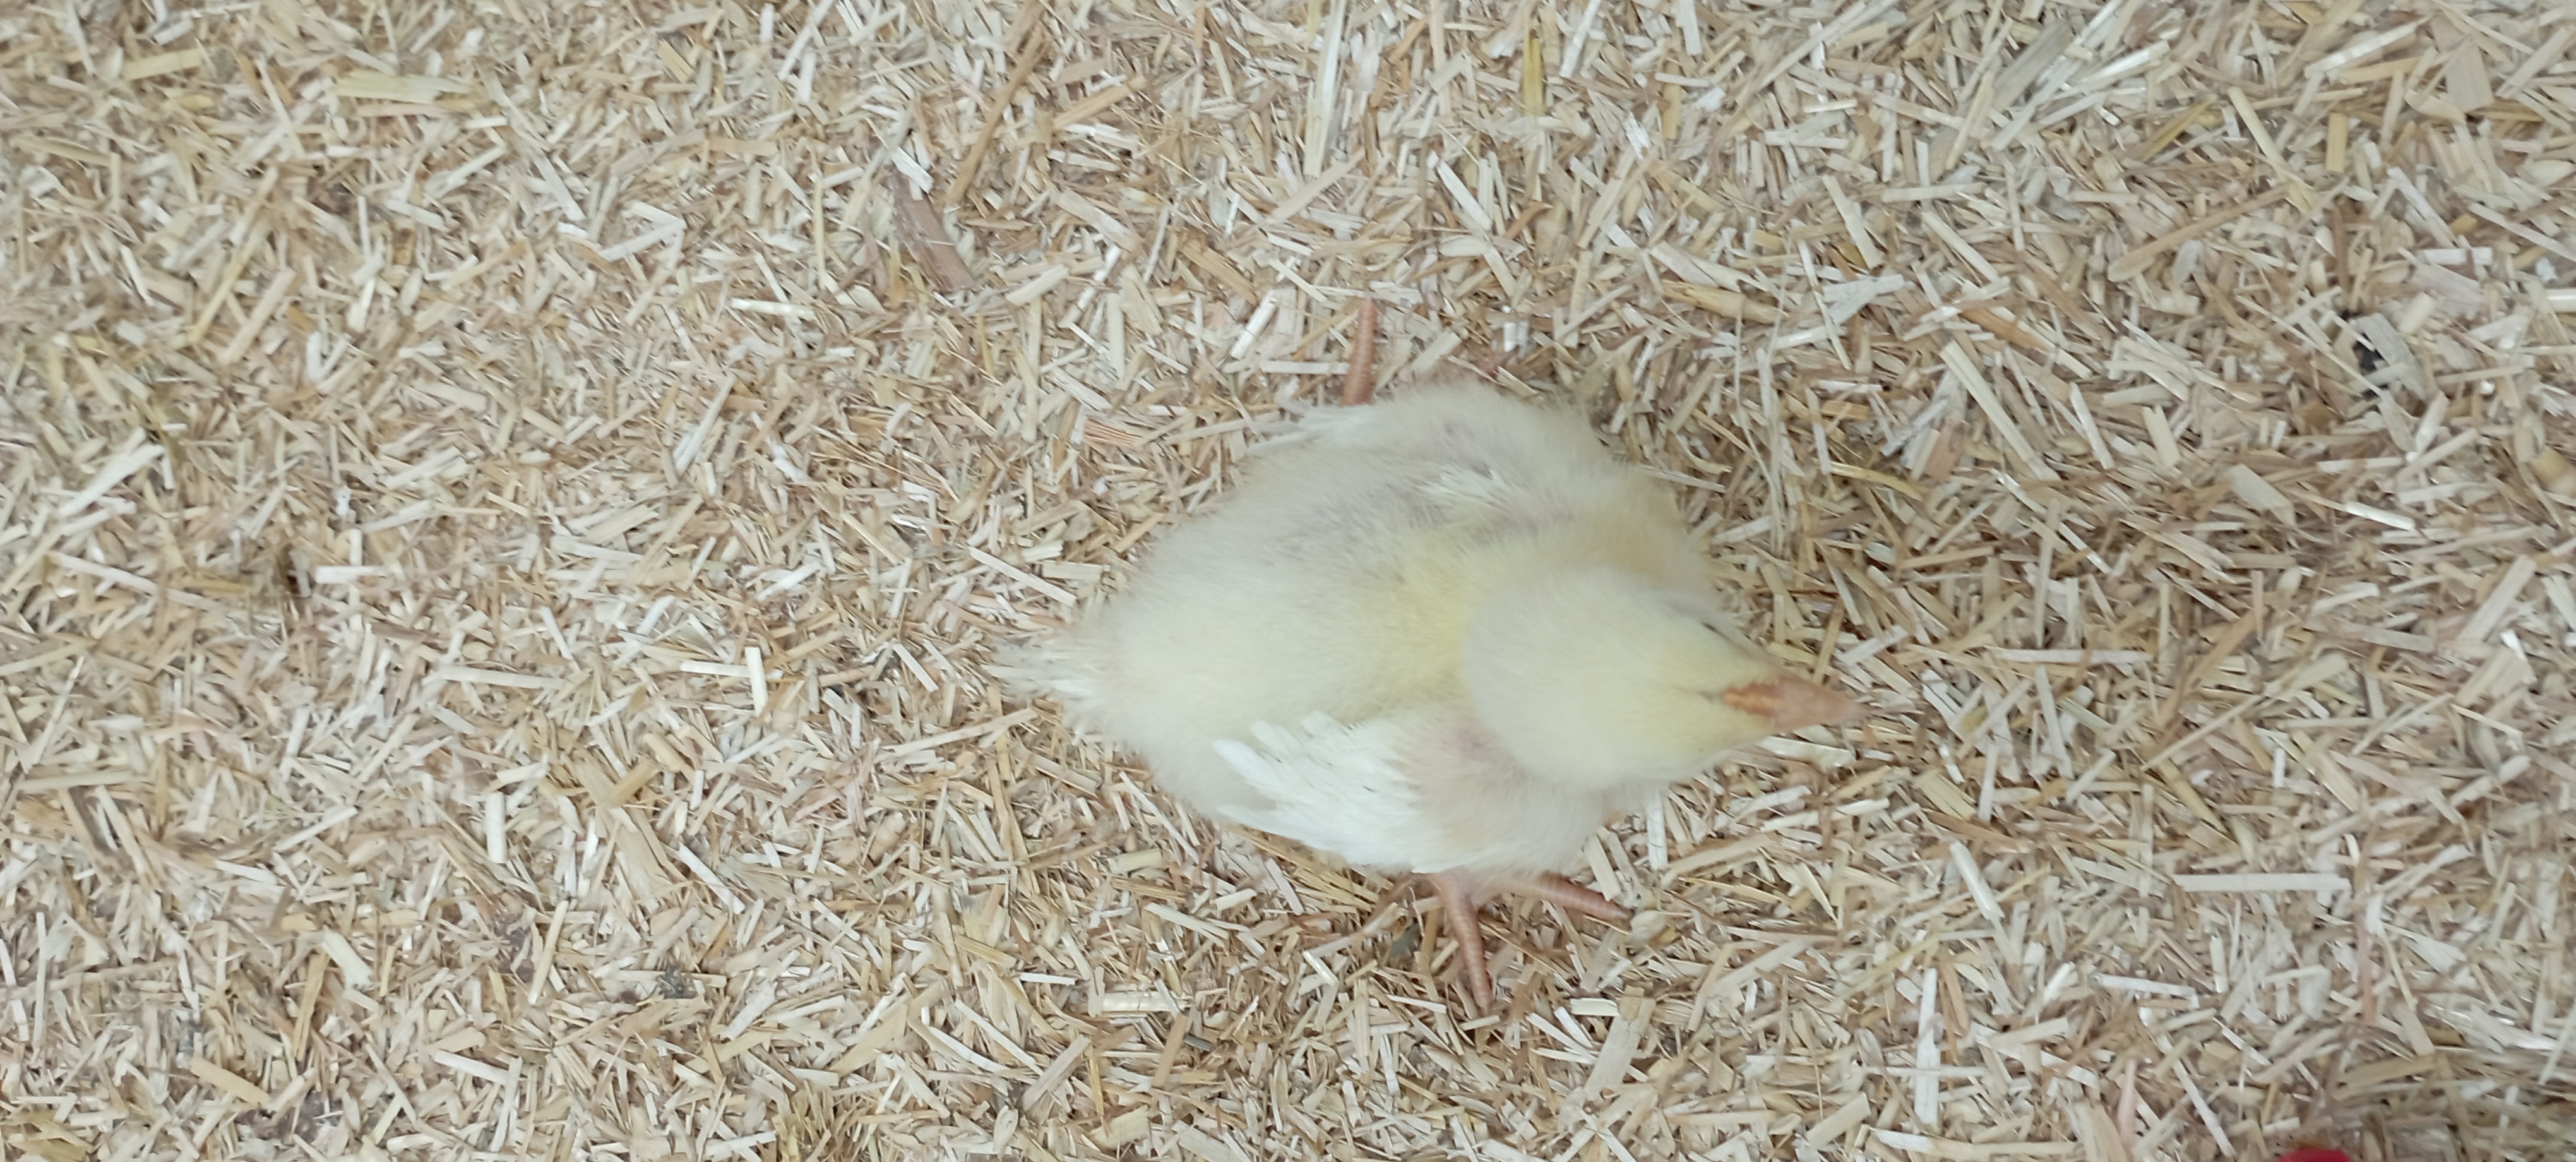
Weight: 182 g